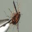
Label: beetle